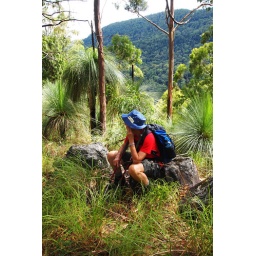
on the way down into the Kerry Valley one of our walkers surrounded by some magnificent green grass trees.